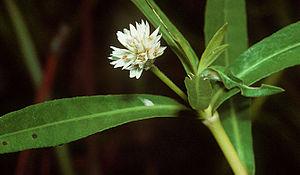
Alternanthera est un genre qui regroupe plus de 80 plantes herbacées, dont un certain nombre peut être utilisé en aquarium.
Alternanthera philoxeroides appelée aussi « herbe à alligator » est une plante herbacée de la famille des Chenopodiaceae, ou des Amaranthaceae, selon la classification envisagée.